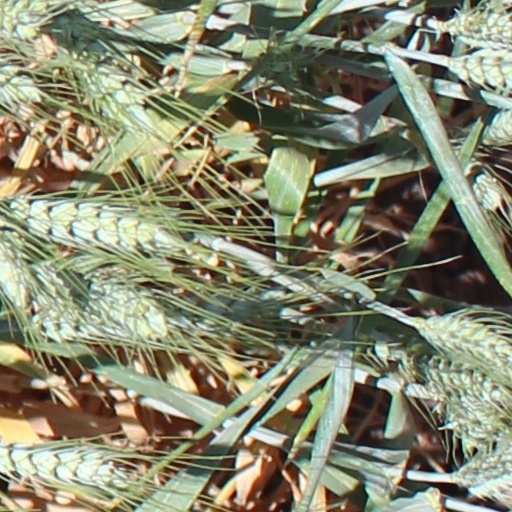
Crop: wheat